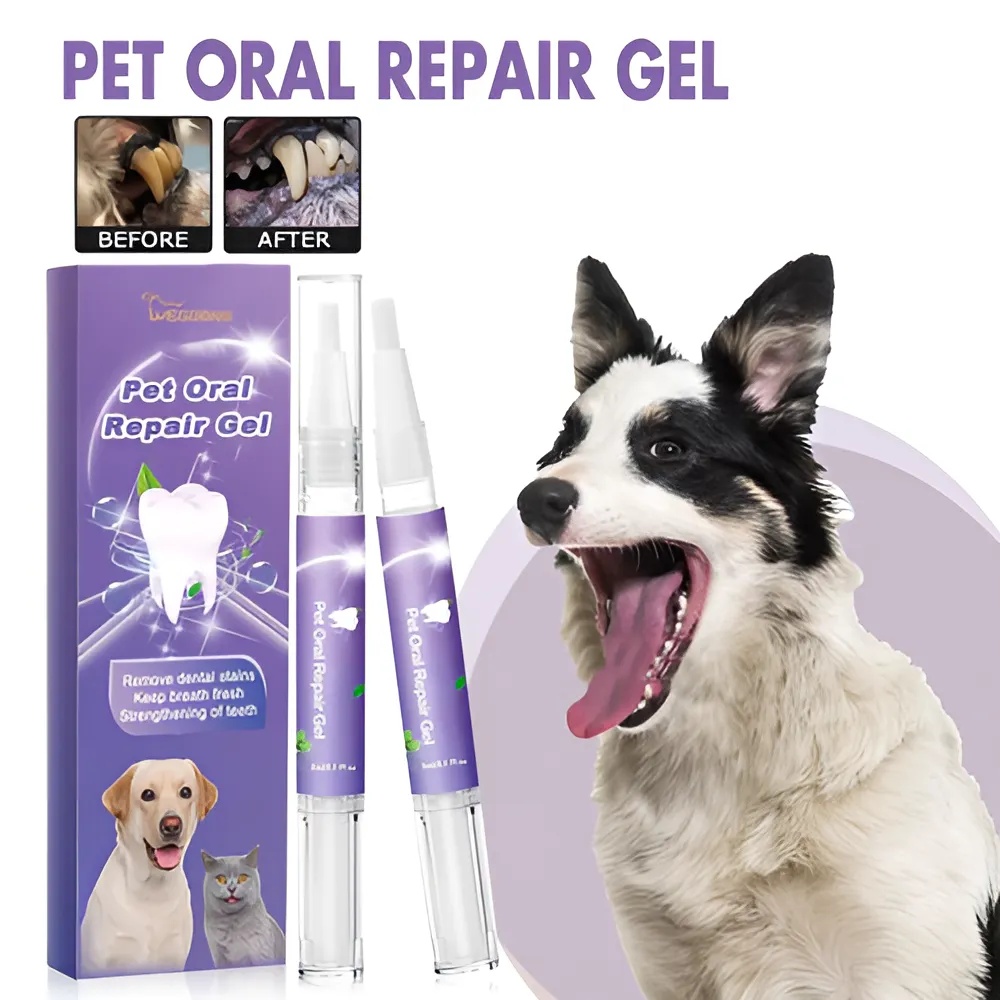
Gel de nettoyage dentaire pour animaux
Brand: Woofy market
🐾 Qu'est-ce que c'est - Découvrez notre Gel de Réparation Dentaire pour chat et chien ! Conçu pour un nettoyage en profondeur, il élimine les taches, tartre et mauvaise haleine, pour un sourire éclatant et sain. ✨ Pourquoi en avez-vous besoin - Dites adieu aux soucis suivants : - Mauvaise haleine persistante - Taches tenaces sur les dents - Accumulation de tartre néfaste pour la santé de votre animal - Difficulté à maintenir une bonne hygiène dentaire ❤️ Pourquoi vous allez l'adorer - Ce gel unique bénéficie d'avantages exclusifs : - Formule premium qui nettoie en profondeur - Améliore la santé dentaire globale de votre animal - Simple à utiliser, parfait pour une routine de soins à domicile - Résultats visibles en quelques applications 🔧 Comment l'utiliser - L'application est un jeu d’enfant : 1. Ouvrez le tube et appliquez une petite quantité de gel sur une brosse à dents douce. 2. Brossez doucement les dents de votre animal pendant 1 à 2 minutes. 3. Rincez à l'eau ou laissez agir pour un meilleur résultat. 💖 Ne manquez pas cette occasion ! Commandez maintenant notre Gel de Nettoyage Dentaire pour Animaux et offrez à votre compagnon à quatre pattes le sourire qu'il mérite. Satisfaction garantie !
Category: Animals & Pet Supplies > Pet Supplies > Pet Oral Care Supplies > Dental Gels